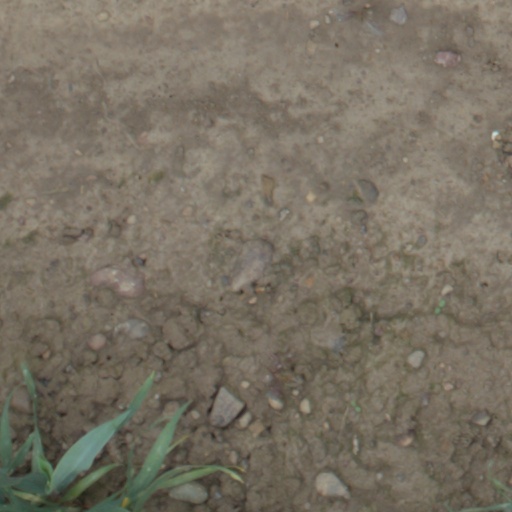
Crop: wheat